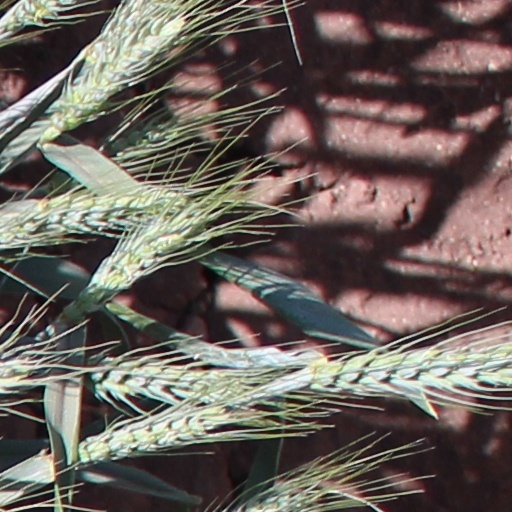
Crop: wheat